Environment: real
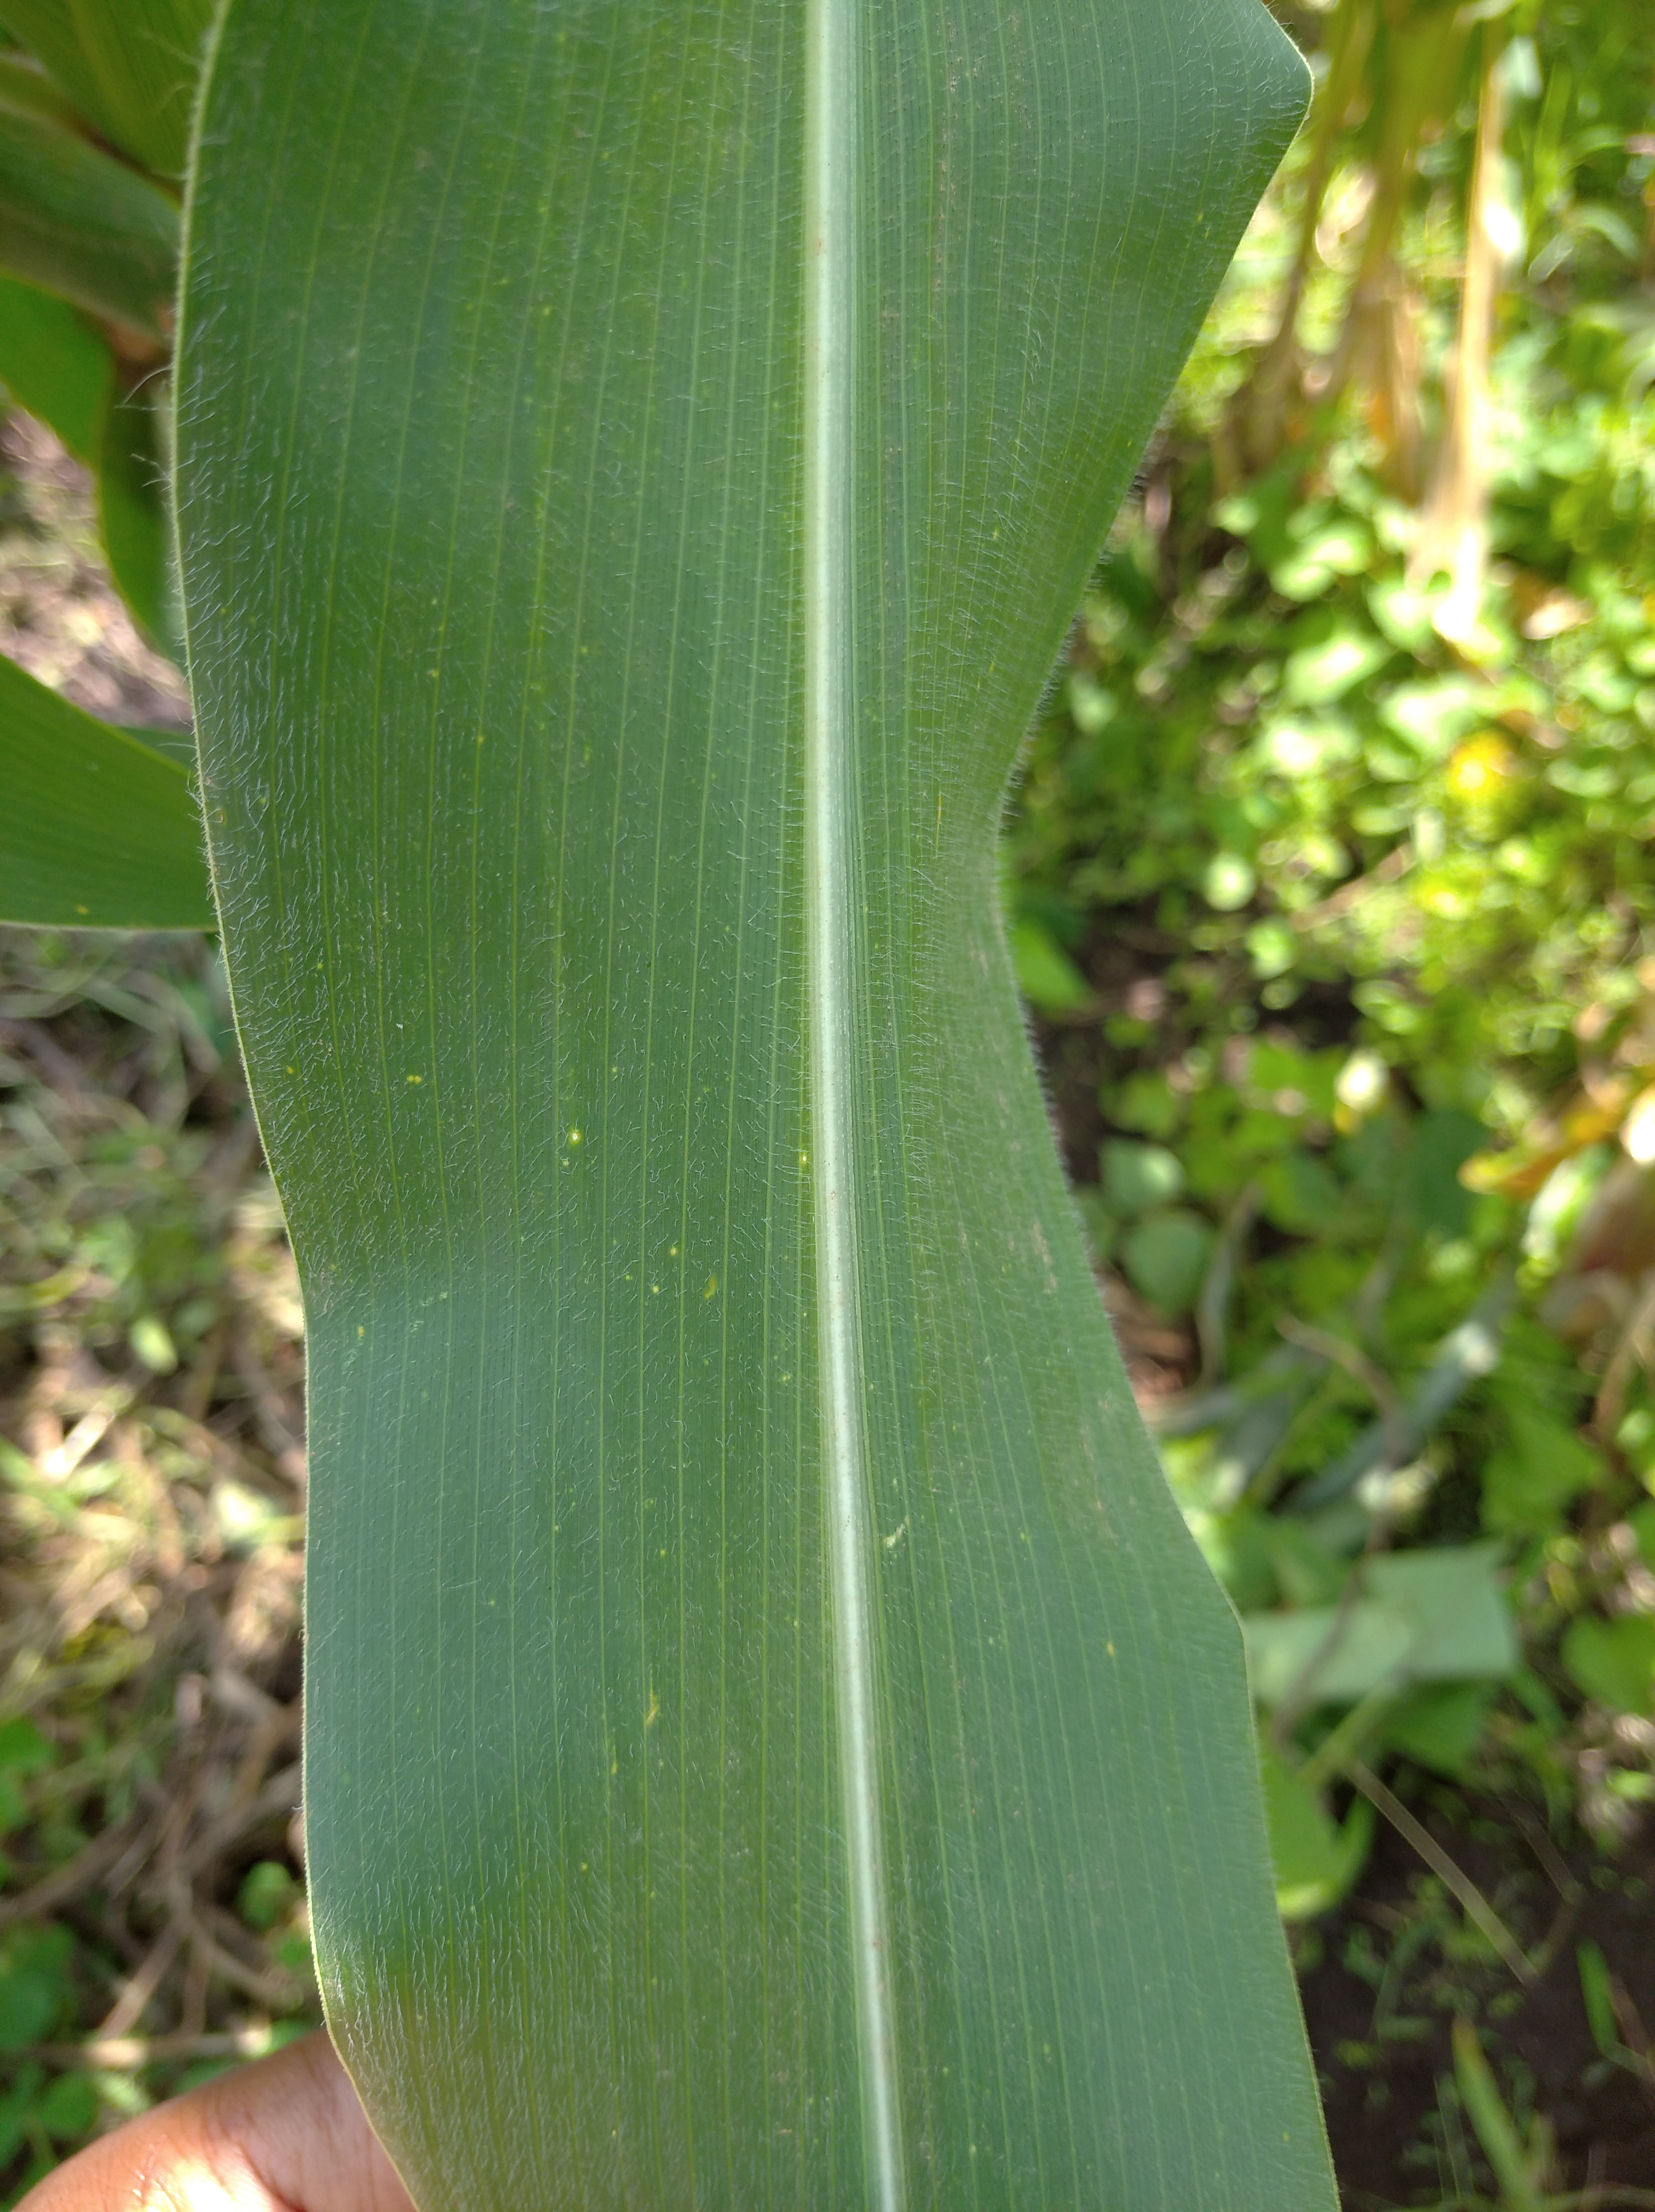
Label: healthy